Léopold Sédar Senghor

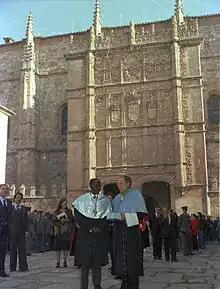
Senghor receives an honoris causa from the University of Salamanca

Senghor received several honours in the course of his life. He was made Grand-Croix of the Légion d'honneur, Grand-Croix of the l'Ordre national du Mérite, commander of arts and letters. He also received academic palms and the Grand Cross of the National Order of the Lion. His war exploits earned him the Reconnaissance Franco-alliée Medal of 1939–1945 and the Combattant Cross of 1939–1945. He received honorary doctorates from thirty-seven universities.